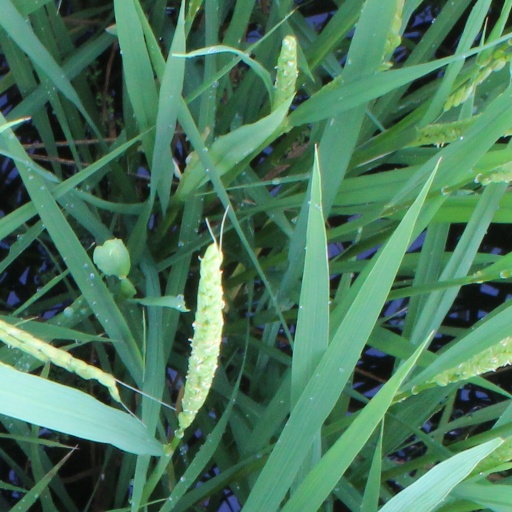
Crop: rice